Malheur Brewery

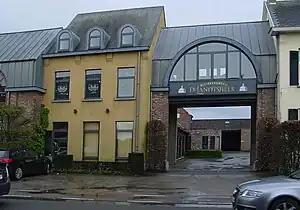
Main entrance of the brewery

Malheur Brewery (Brouwerij Malheur) is a brewery in Buggenhout, Belgium, formerly named De Landtsheer. It is known for its Malheur brew.